Criticism of Hinduism

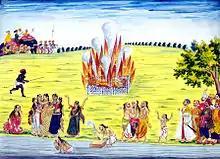
An 18th-century painting depicting sati

Sati was a historical northern Hindu practice, in which a widow sacrifices herself by sitting atop her deceased husband's funeral pyre. Vidya Dehejia states that sati was introduced late into the Indian society, and became regular only after 500 CE. The practice became prevalent from 7th century onwards, and declined to its elimination in the 17th century, to then gain resurgence in Bengal in the 18th century. Roshen Dalal postulated that its mention in some of the Puranas indicates that it slowly grew in prevalence from 5th-7th century and later became an accepted custom around 1000 CE among those of higher classes, especially the Rajputs.